East Greenwich, Rhode Island

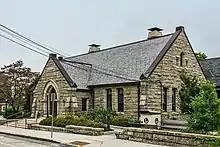
East Greenwich public library

East Greenwich is home to six public schools in its school district. The district contains two zoning districts for its elementary schools. Students in one district, which primarily consists of households east of South County Trail, attend Meadowbrook Farms Elementary from kindergarten to second grade, then proceed to George R. Hanaford School for third grade to fifth grade. Most students who live west of South County Trail will attend Frenchtown Elementary for kindergarten to second grade before attending James H. Eldredge School for third grade to fifth grade. All students in the public school district then attend Archie R. Cole Middle School for sixth grade to eighth grade. The district's single high school is East Greenwich High School.